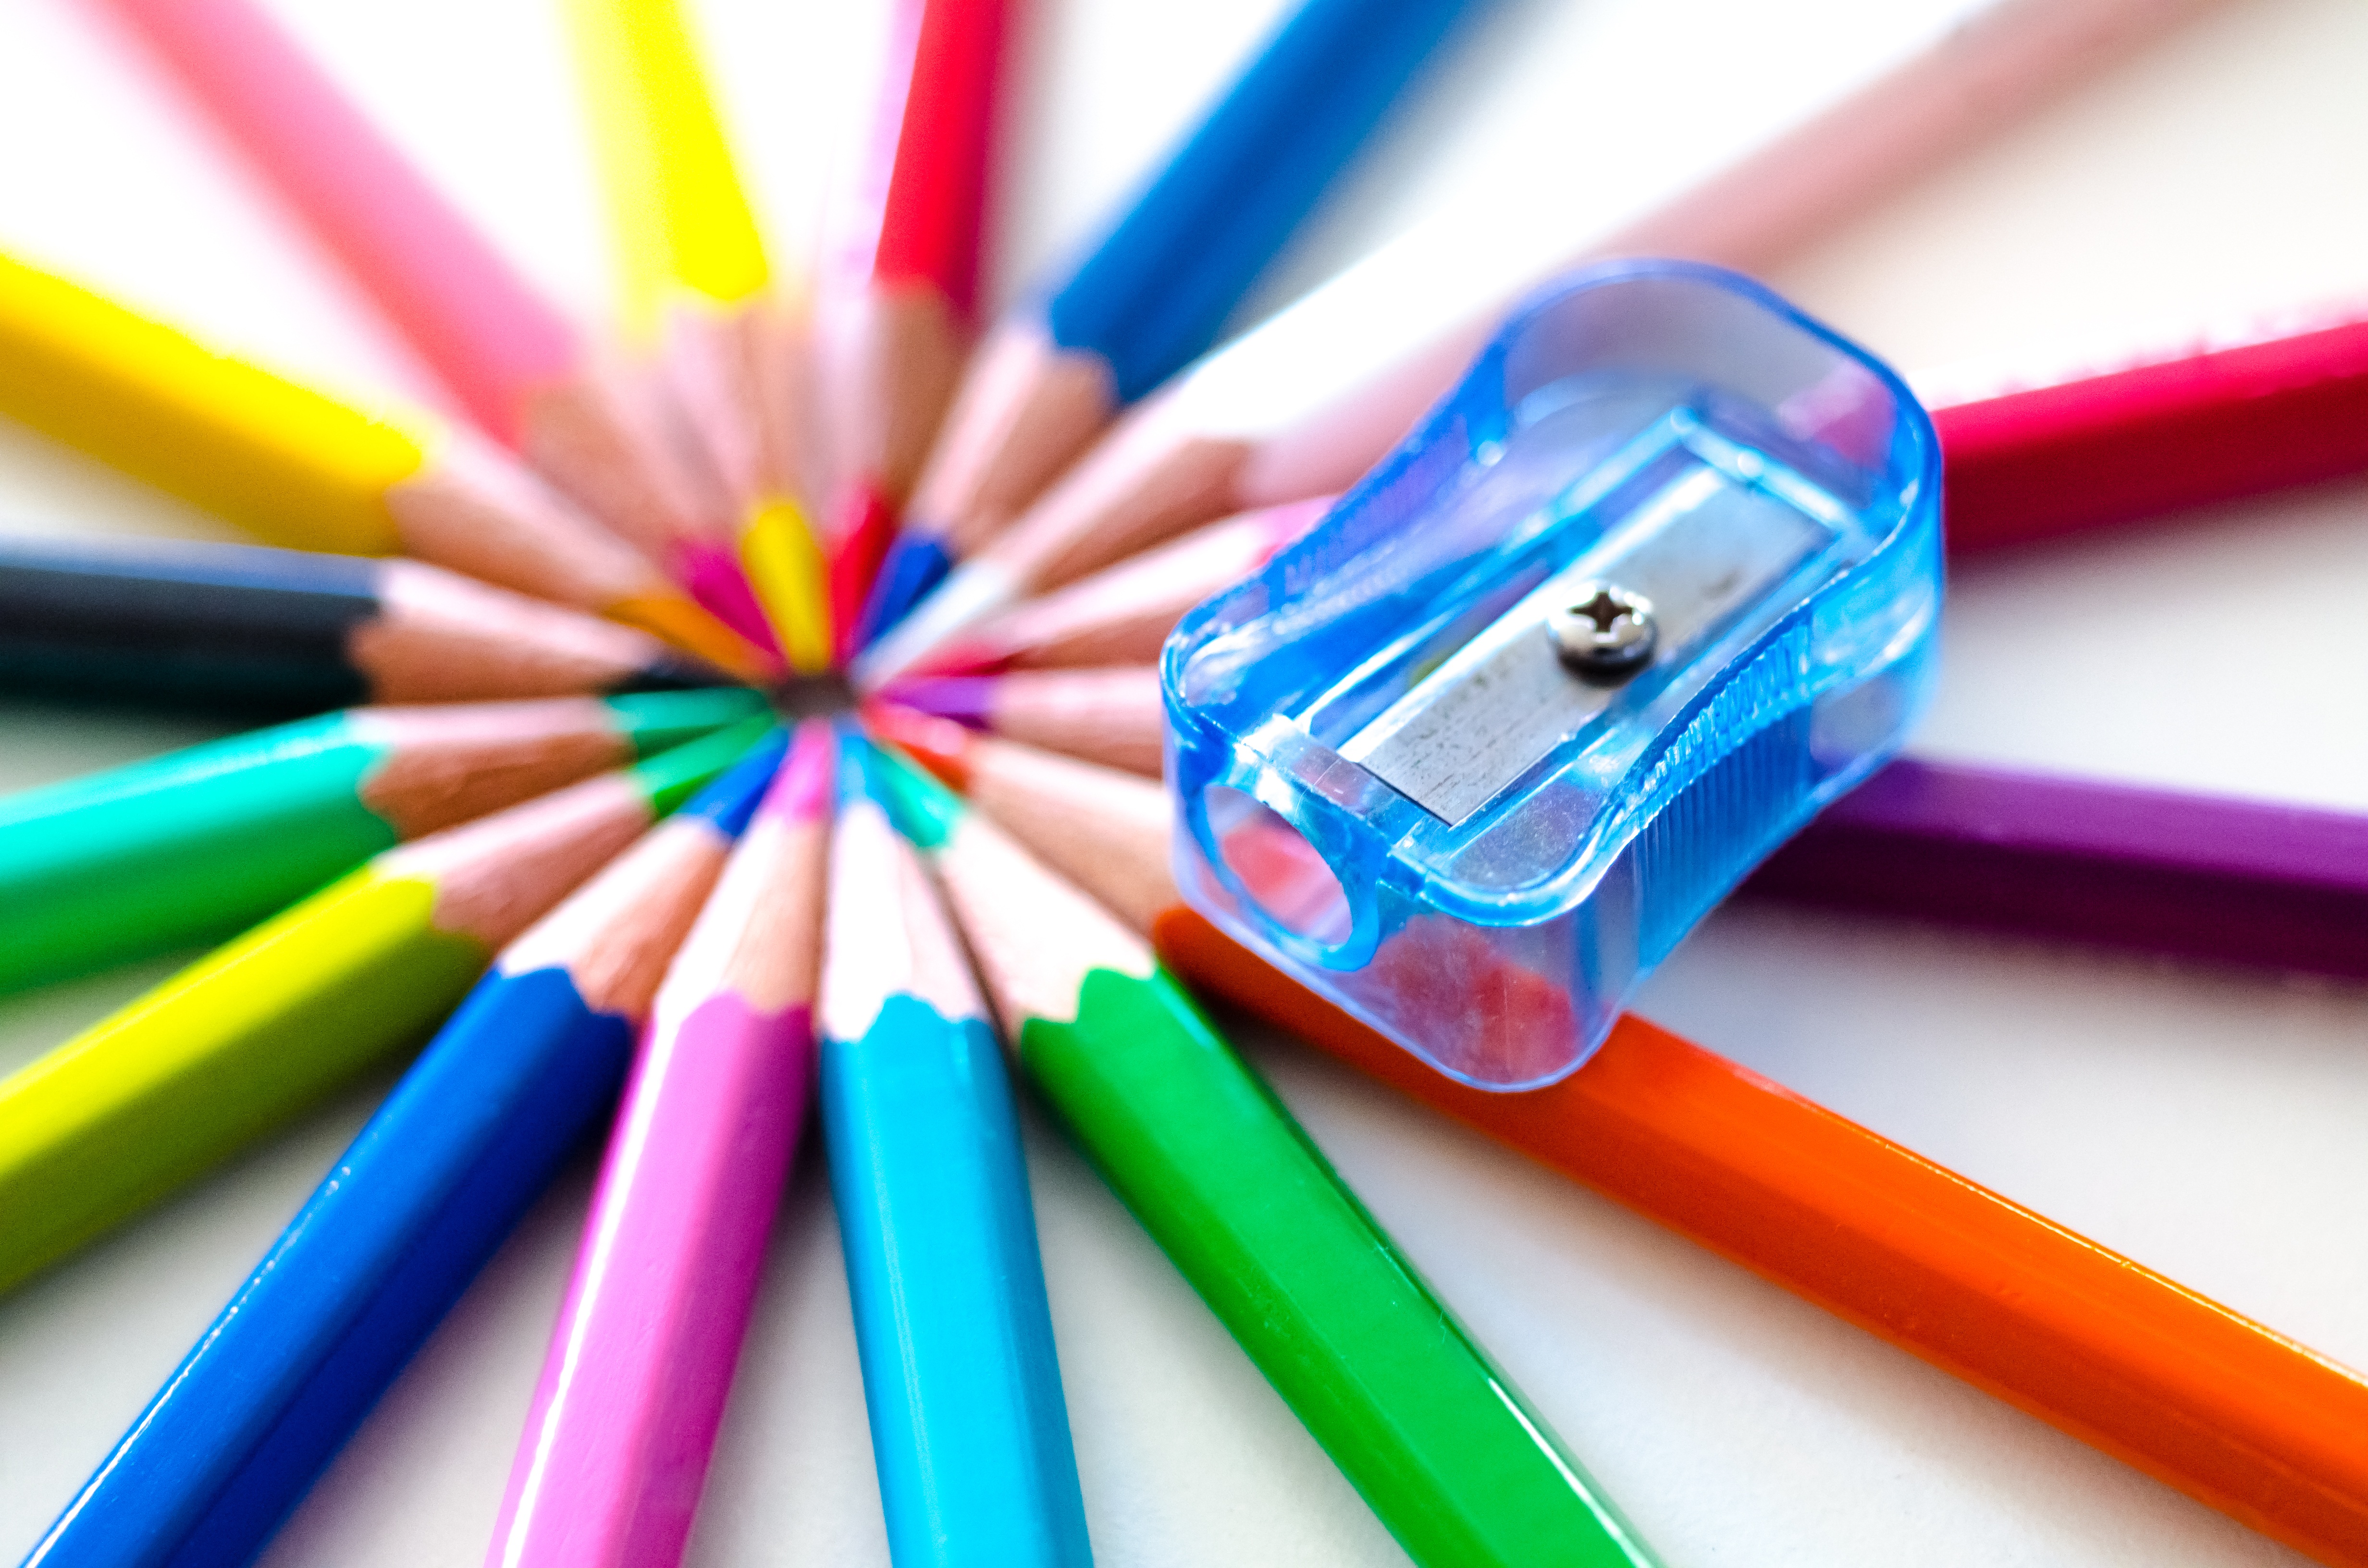
pencil, sharp, line, green, red, color, office, paint, blue, colorful, yellow, education, children, rainbow, drawing, school, spectrum, pencils, draw, colored pencils, color pencils, sharpener